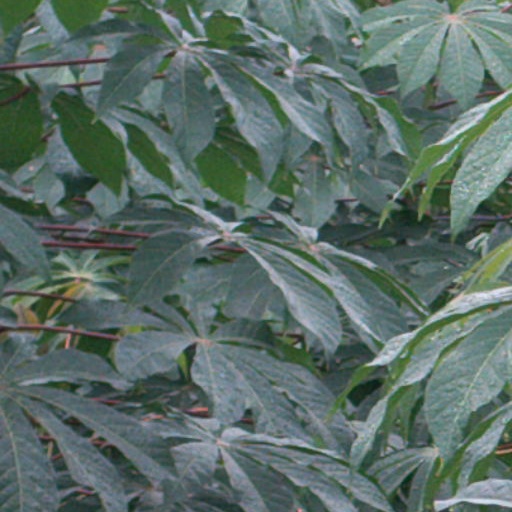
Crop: cassava